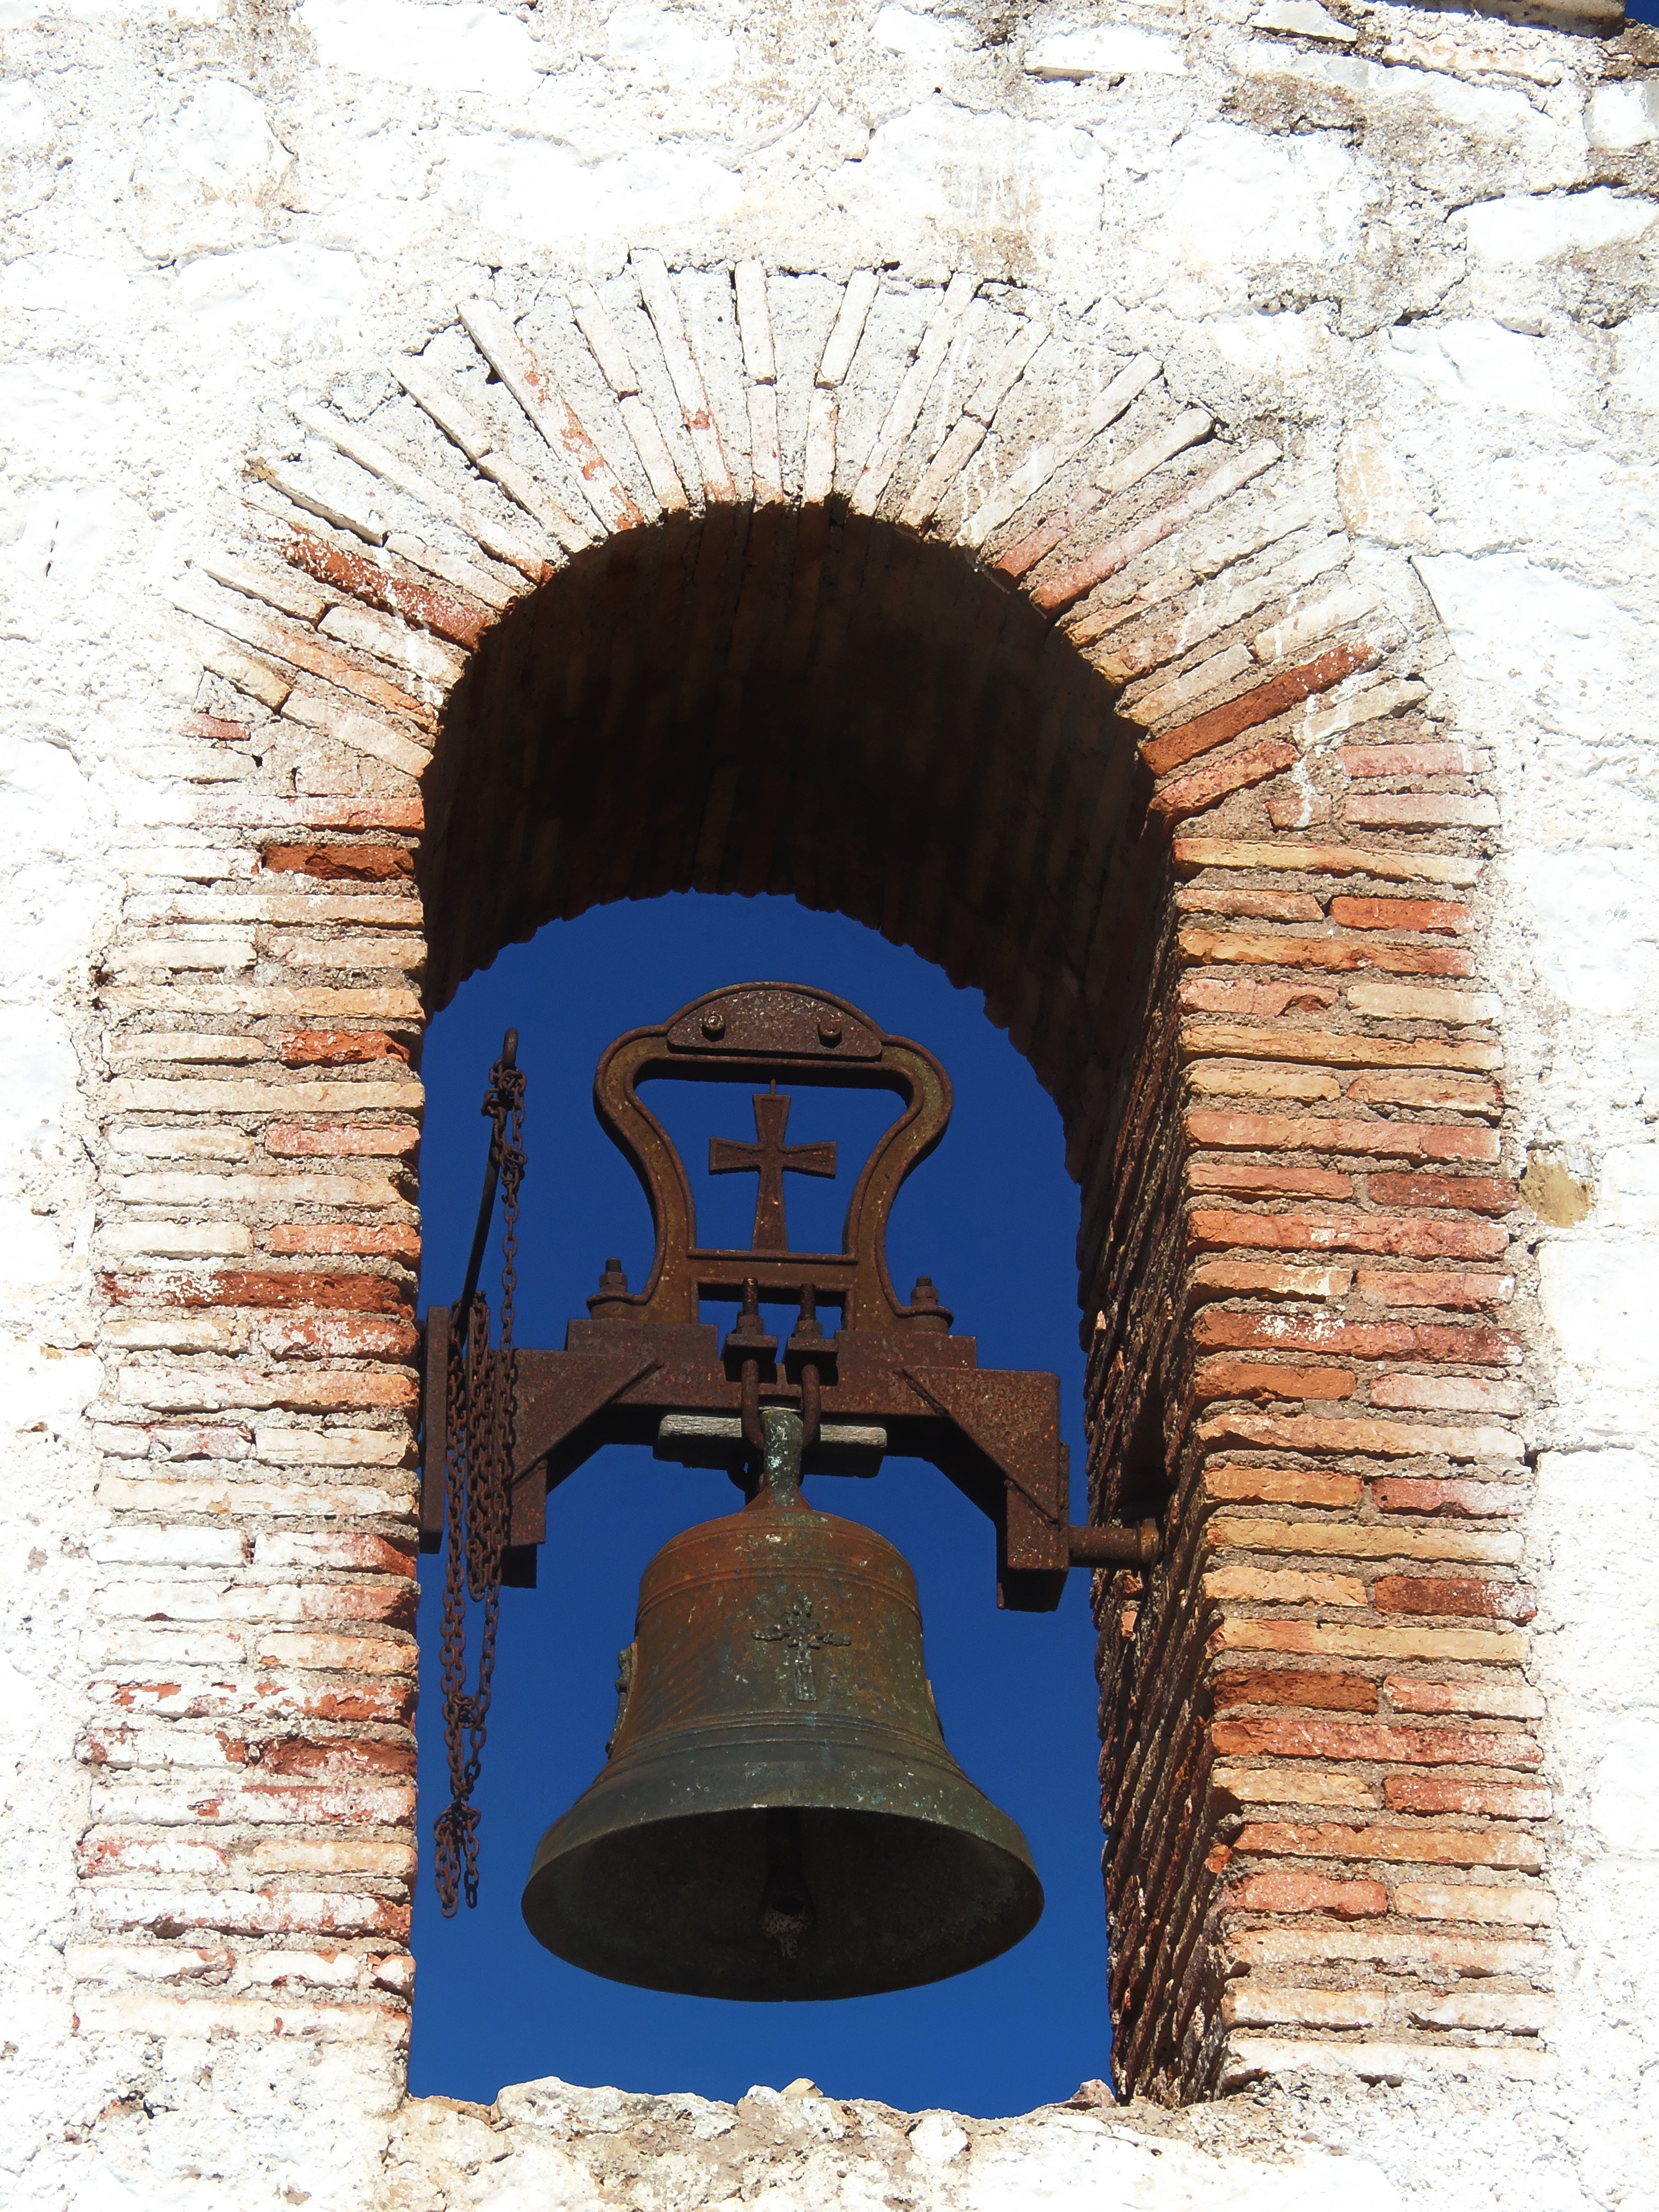
light, structure, perspective, old, wall, monument, bell, blue, old building, musical instrument, church bell, bell tower, blue sky, hermitage, traditional, campaign, man made object